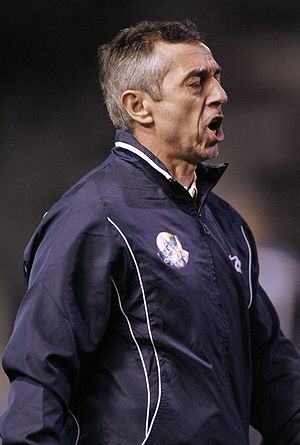
Alain Giresse
Alain Giresse er en tidligere fransk fodboldspiller, der som midtbanespiller på det franske landshold var med til at vinde guld ved EM i 1984 og nå semifinalerne ved både VM i 1982 og VM i 1986. På klubplan var han i hele 16 sæsoner tilknyttet Girondins Bordeaux, som han vandt to franske mesterskaber og én pokaltitel med. Han afsluttede karrieren med to sæsoner hos Olympique Marseille.